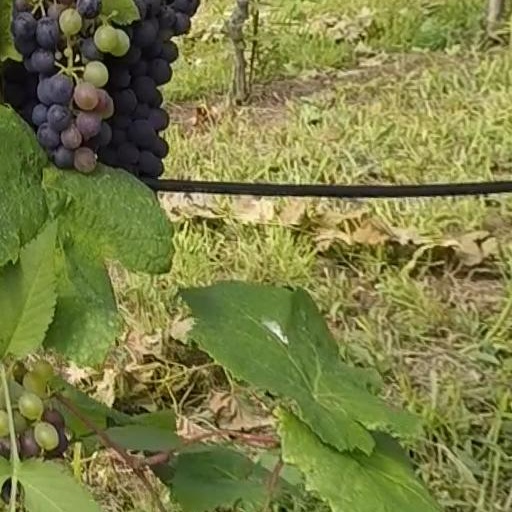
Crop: grape